Isleworth

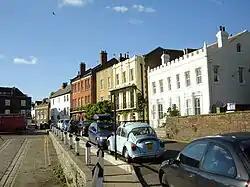
Georgian houses in Church Street, next to the parish church and facing the Thames

Much of Isleworth became orchards in the 18th century (including part of Hugh Ronalds' renowned nursery), and then market gardens in the 19th century, supplying the London markets. Lower Square and Church Street still have buildings dating from the 18th and early 19th centuries. A striking element of this period was the establishment in Isleworth of many mansions and large houses, principally for aristocrats and high achievers. This phenomenon arose owing mainly to the collection of royal and noble residences and ecclesiastical establishments that already existed nearby. The subject is examined in depth in the "Notable houses" section.